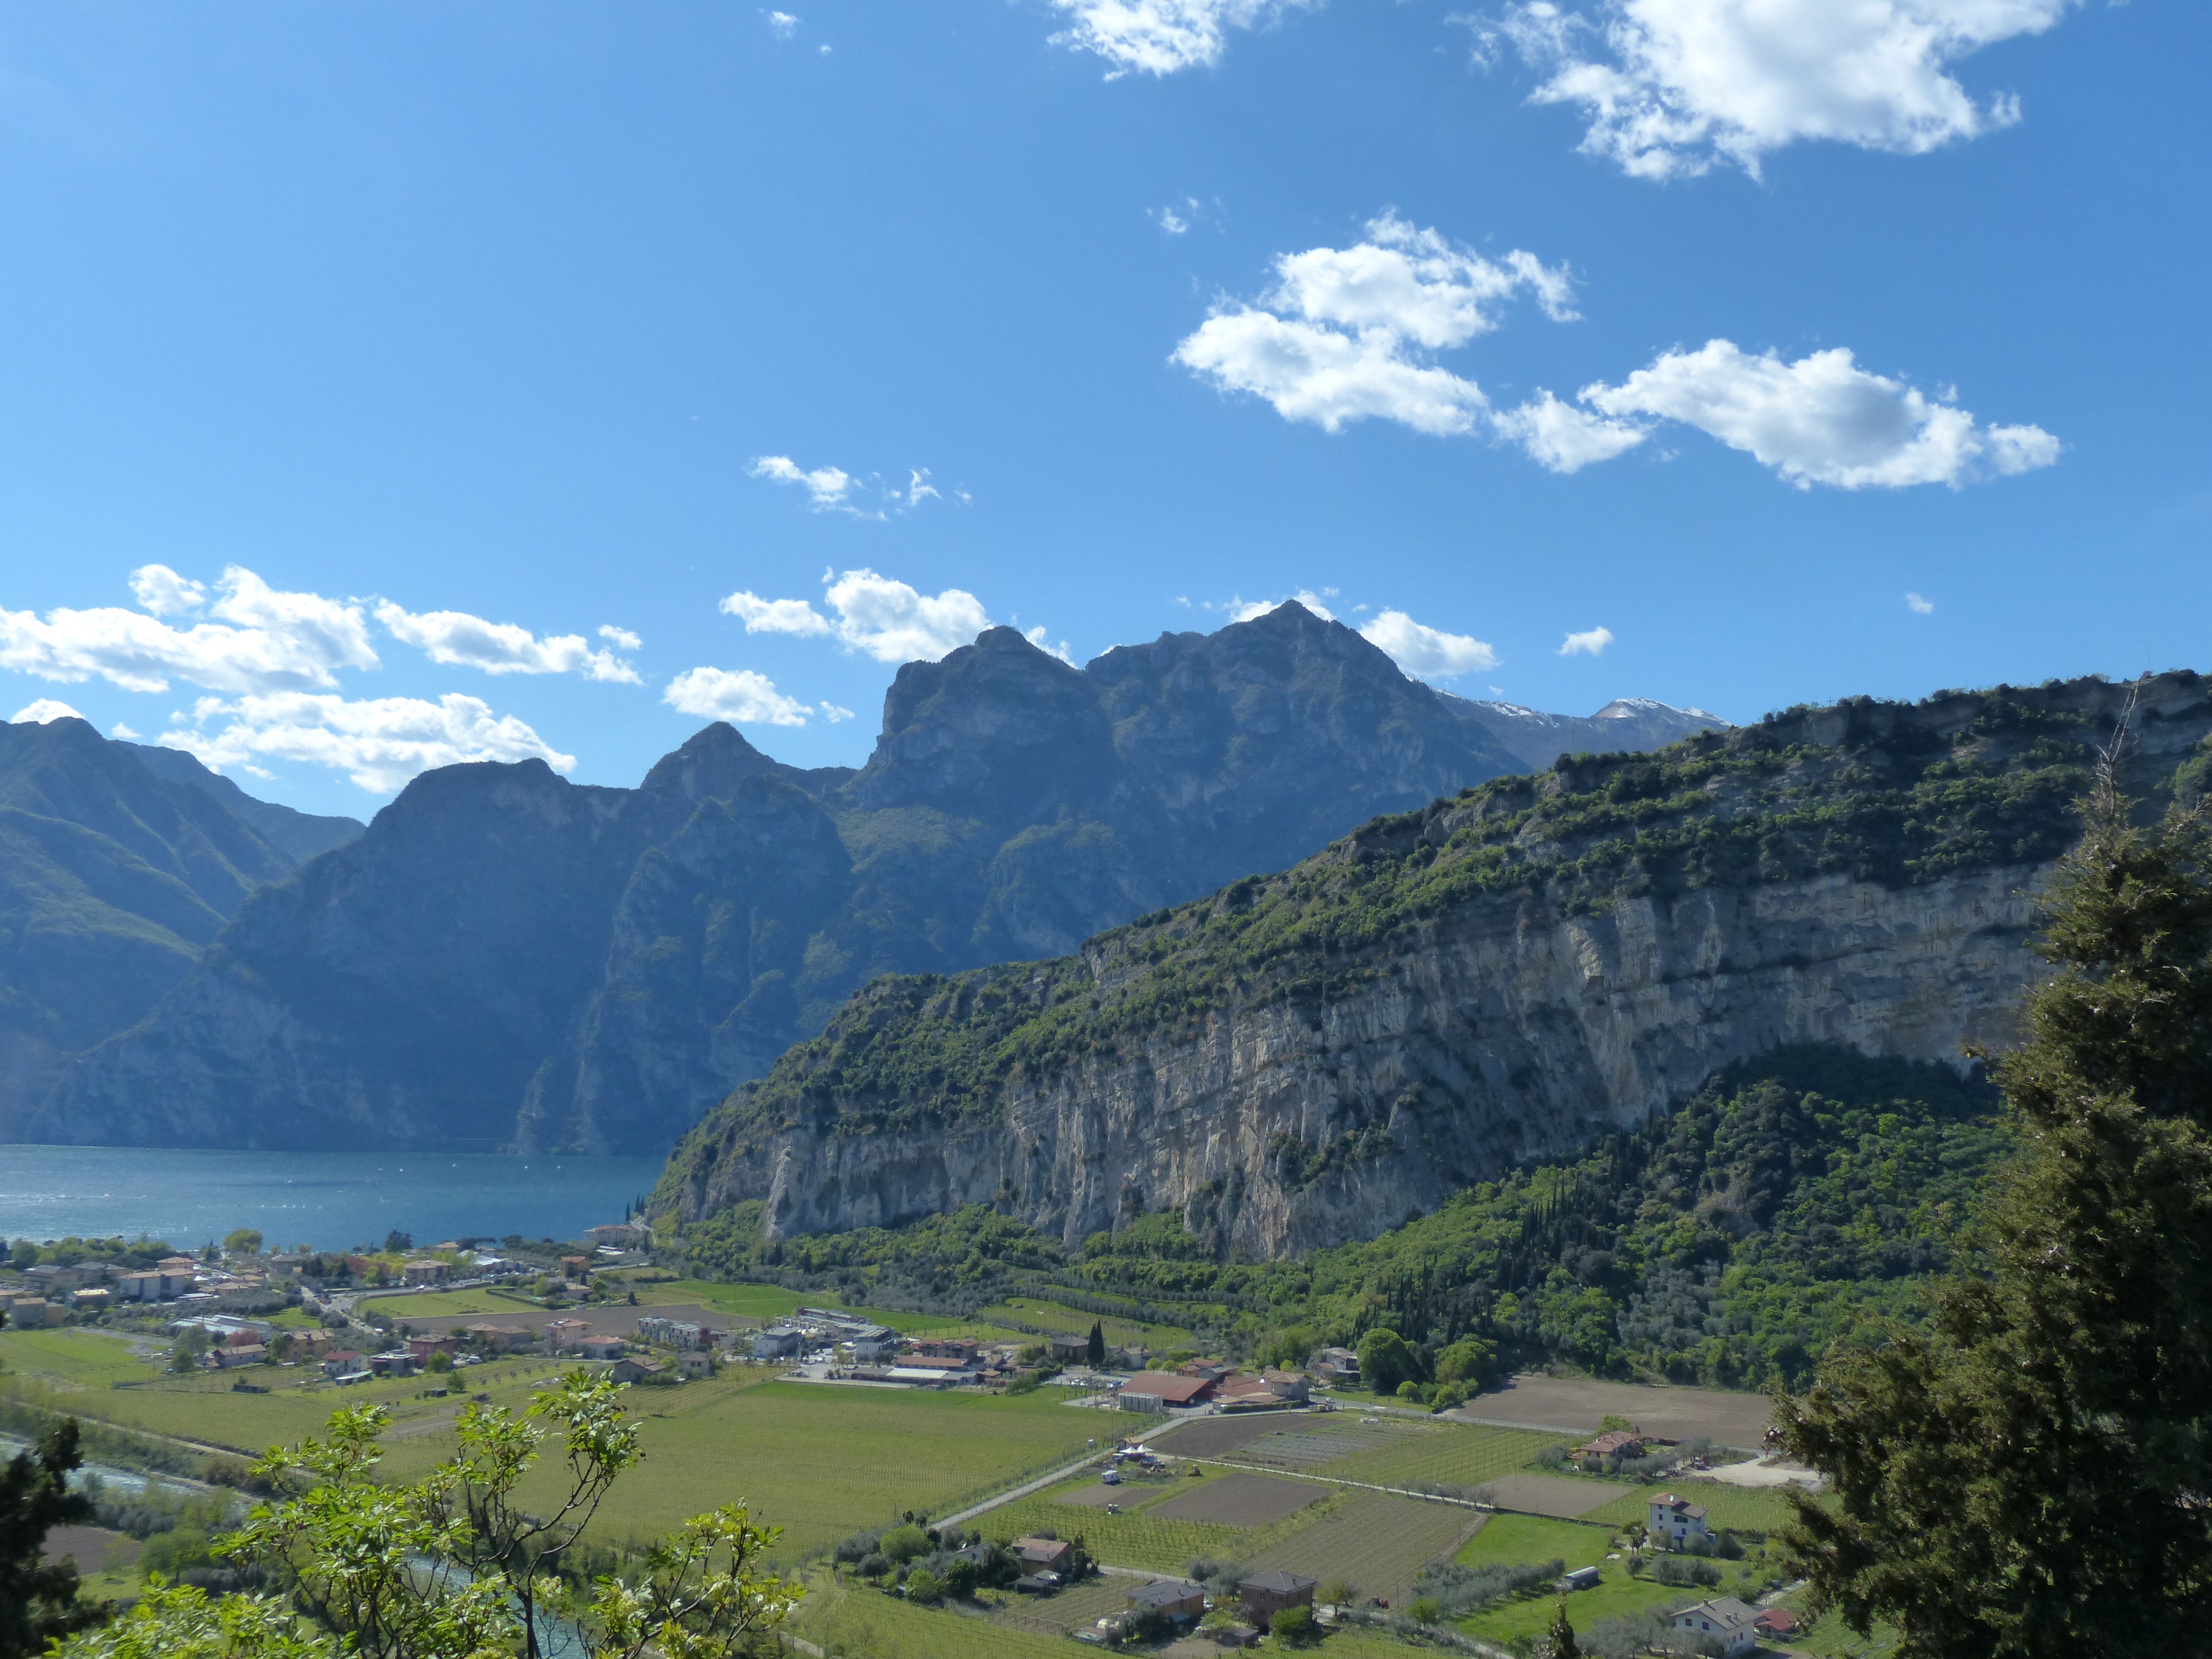
landscape, mountain, meadow, hill, lake, valley, mountain range, highland, ridge, garda, mountains, alps, plateau, fell, loch, landform, mountain pass, monte brione, garda mountains, cima capi, cima sat, geographical feature, mountainous landforms, sarca